Sequence homology

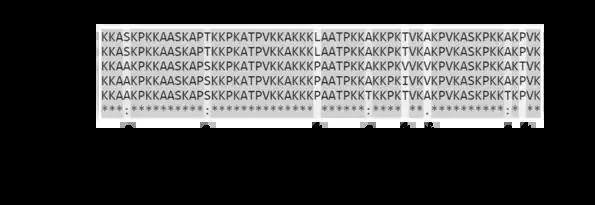
A sequence alignment of mammalian histone proteins. Sequences are the middle 120-180 amino acid residues of the proteins. Residues that are conserved across all sequences are highlighted in grey. The key below denotes conserved sequence (*), conservative mutations (:), semi-conservative mutations (.), and non-conservative mutations.

The term "percent homology" is often used to mean "sequence similarity”, that is the percentage of identical residues ("percent identity"), or the percentage of residues conserved with similar physicochemical properties ("percent similarity"), e.g. leucine and isoleucine, is usually used to "quantify the homology." Based on the definition of homology specified above this terminology is incorrect since sequence similarity is the observation, homology is the conclusion. Sequences are either homologous or not. This involves that the term "percent homology" is a misnomer.